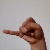
The image shows a hand gesture representing the letter 'J' in Indian Sign Language.